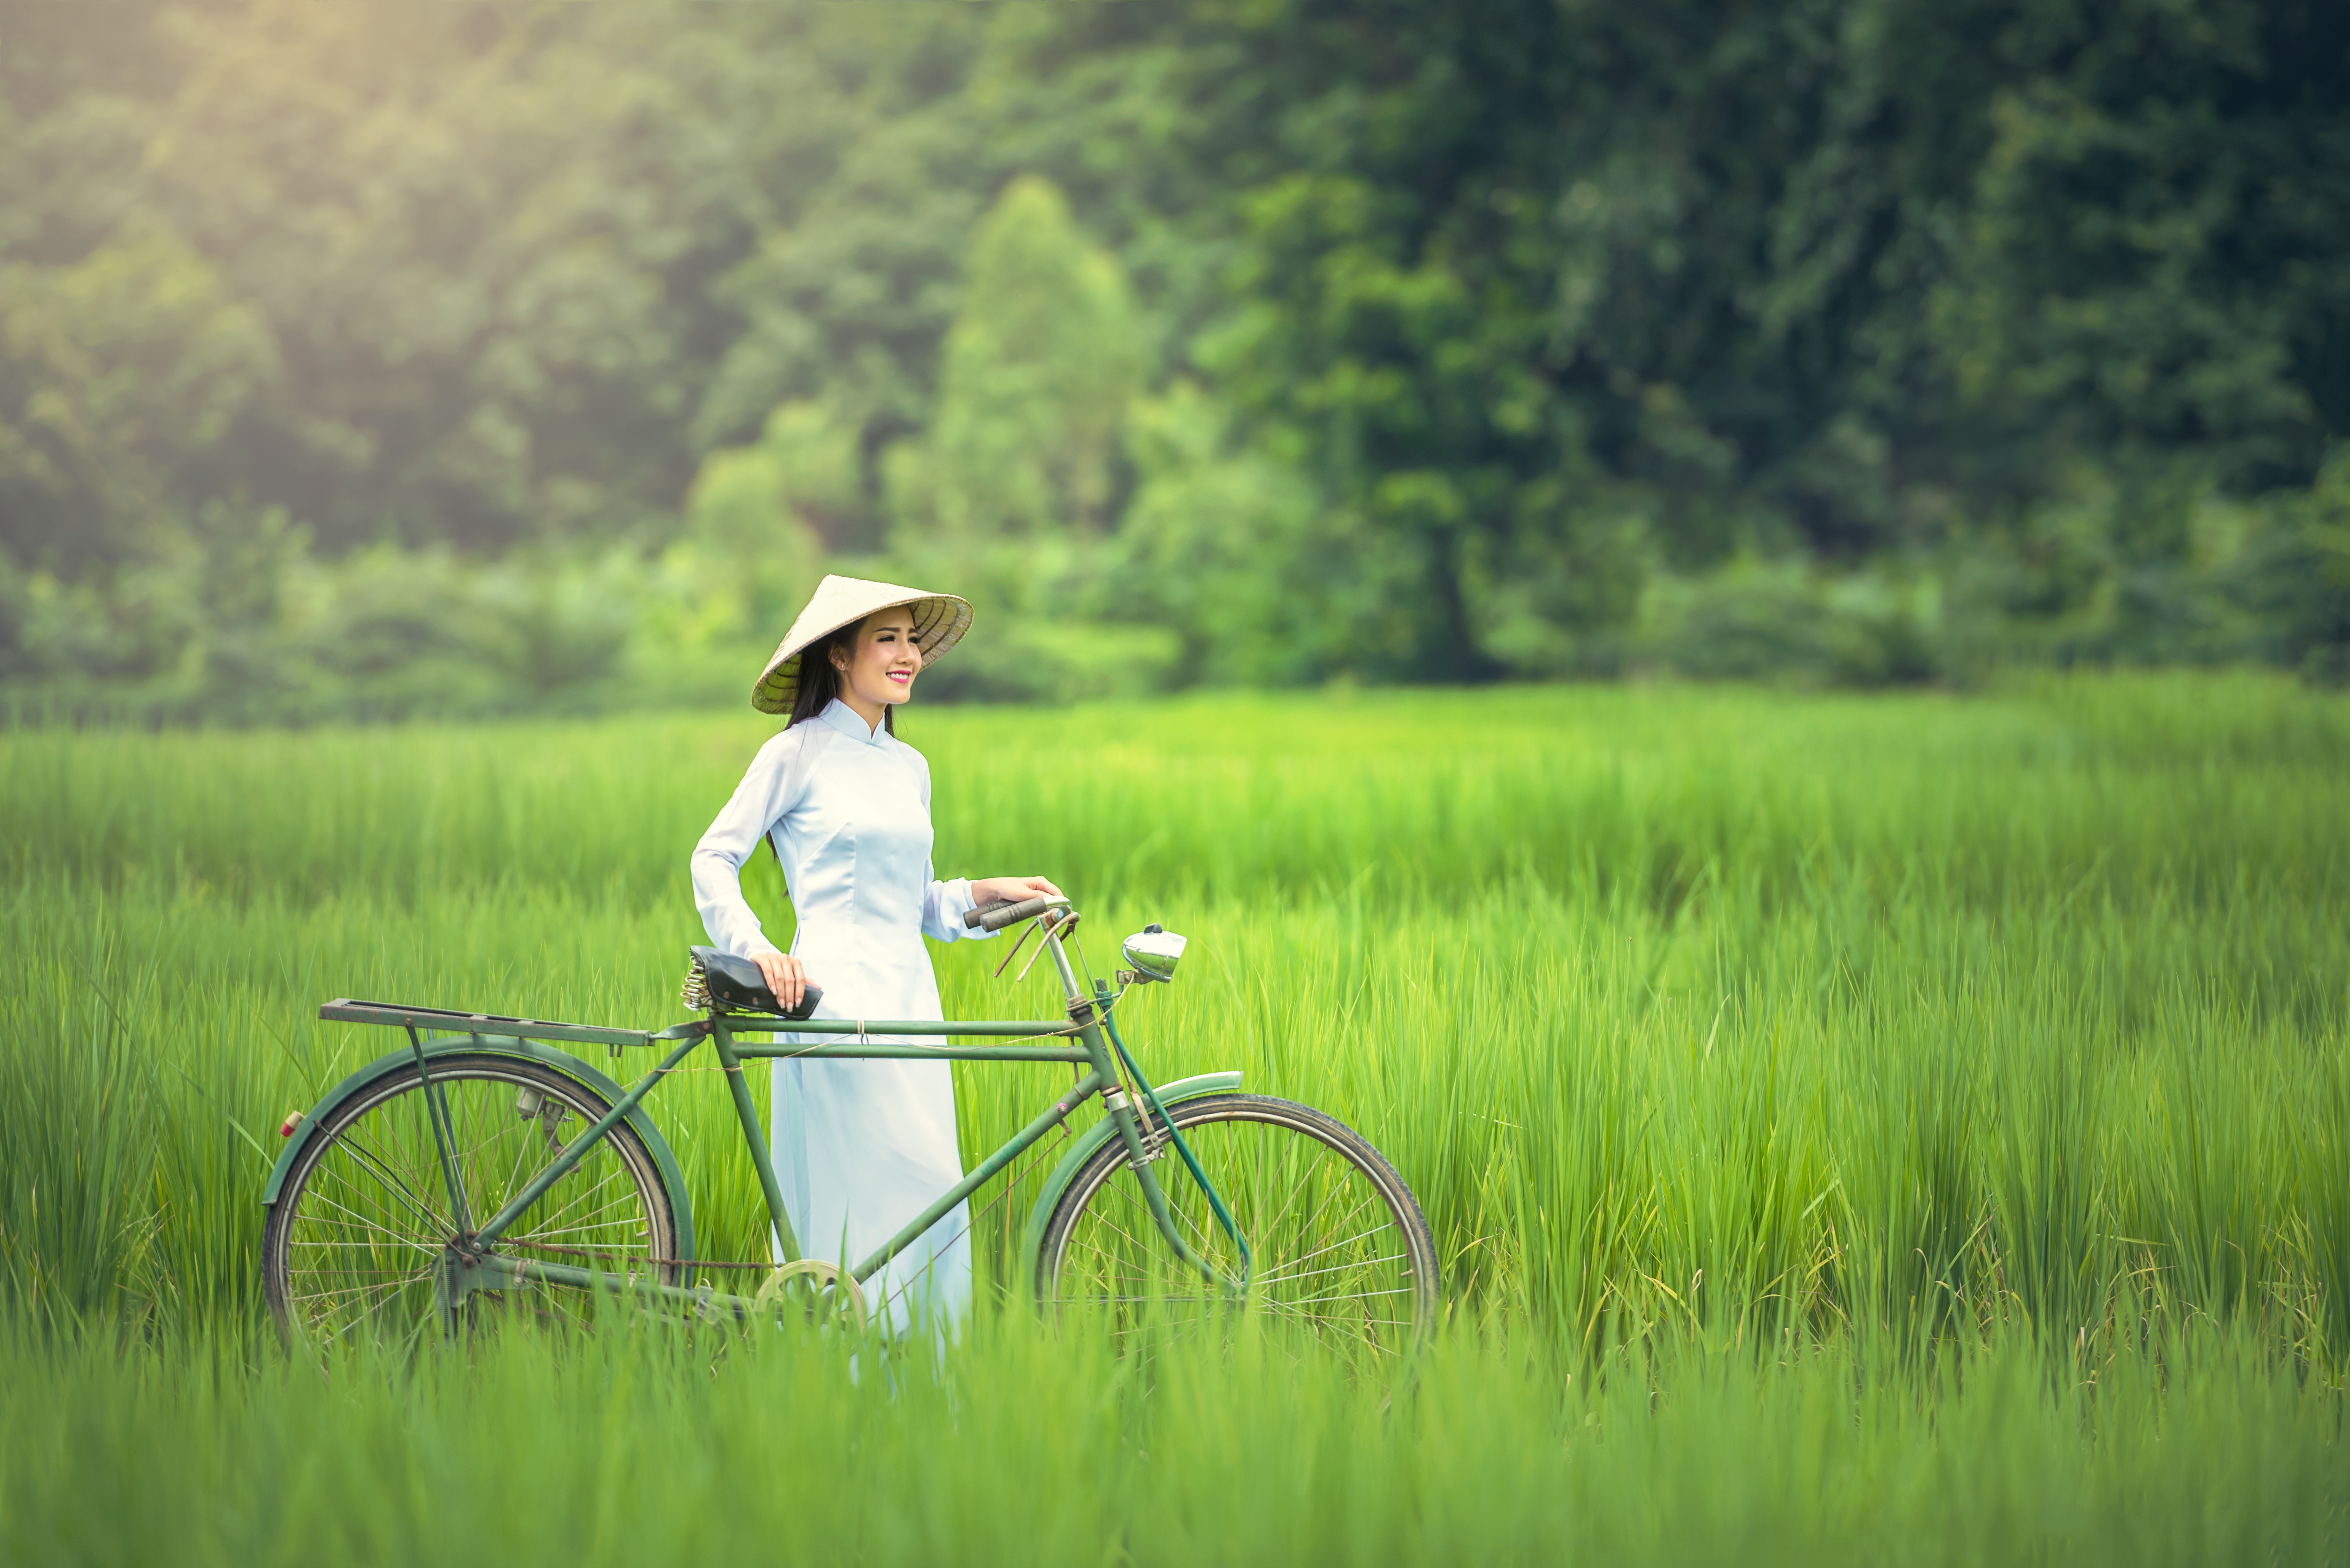
water, nature, grass, woman, wine, field, lawn, meadow, prairie, countryside, sunlight, morning, flower, bicycle, transport, green, asia, ancient, yellow, agriculture, geography, golf club, vietnamese, tour, holidays, grassland, culture, habitat, traditional, vietnam, hats, rural area, paddy field, danang, 7 days week, natural environment, grass family